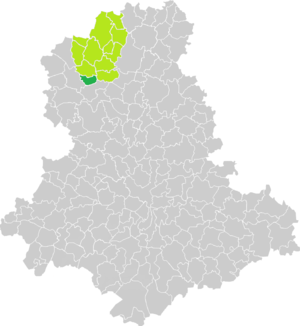
Carte de situation de la commune de La Croix-sur-Gartempe (en vert foncé) dans le votre Canton (en vert clair) sur une carte des communes de la Haute-Vienne
La Croix-sur-Gartempe est une commune française située dans le département de la Haute-Vienne en région Nouvelle-Aquitaine.